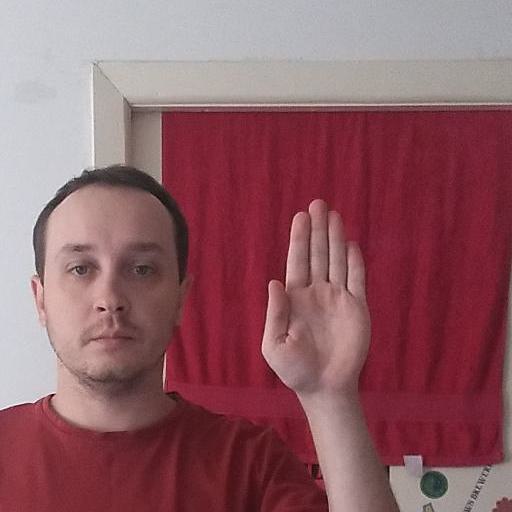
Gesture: stop